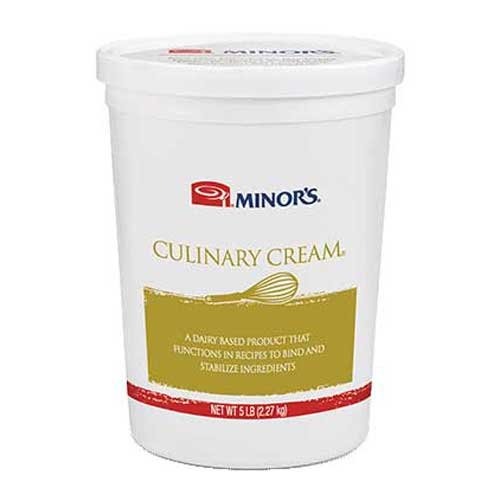
Item Name: Minors Culinary Cream, 5 Pound -- 2 per case
Bullet Point 1: Important - Refrigerated items are perishable and tend to have short shelf lives - some of these can be as little as two weeks from the date of receipt - if you are ordering a large quantity, or are otherwise concerned about expiration dates, consider a frozen product.
Bullet Point 2: Ships refrigerated, CANNOT be cancelled after being processed.
Product Description: Minors Culinary Cream, 5 Pound -- 2 per case. Eliminates separation in cream & butter-based sauces. Provides steam table stability for up to 4 hours. Replaces the need for cream reduction, saving time & assuring product consistency. Wont curdle when added to acids such as vinegar, citrus juice or wine. Reduces waste; no more broken sauces. Reduces fat in your recipes when replacing butter or heavy cream. Ideal for operators who require advance preparation & large batch production. Perfect for cook to order menu items. Blends quickly and easily. Kosher A dairy based product that functions in recipes to bind and stabilize ingredients. Culinary Creams superior thermal stability lets you prepare ahead, chill or freeze, then reheat with no loss of flavor, texture or consistency.
Value: 2.0
Unit: Count

Price: 101.57